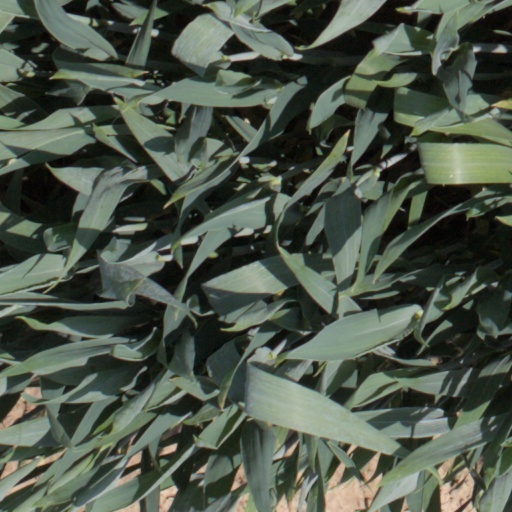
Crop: wheat